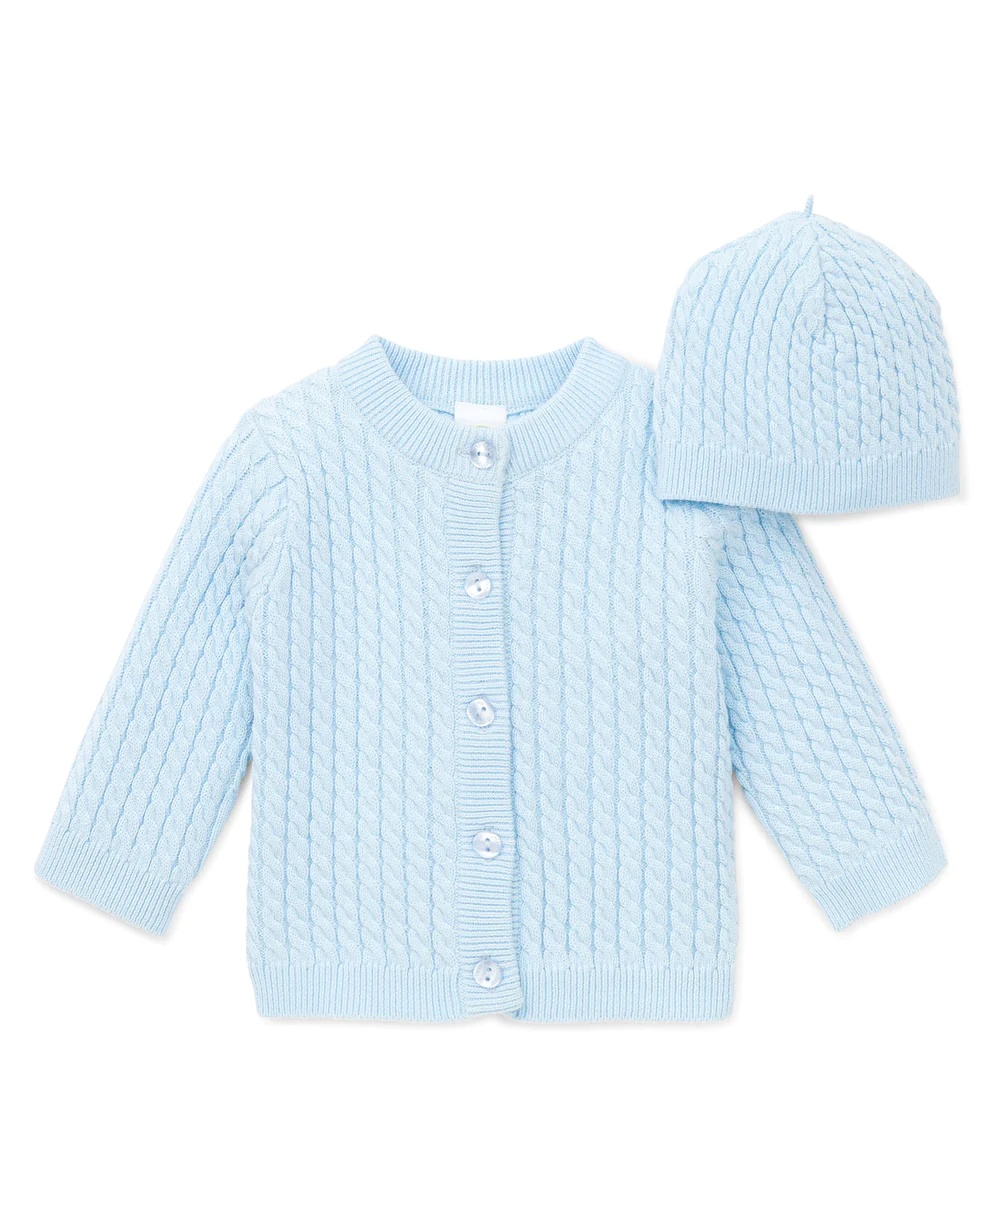
Little Me Light Blue Cable Sweater
Sizes:3m-12m
Brand: Little Me
Category: Apparel & Accessories > Clothing > Baby & Toddler Clothing > Baby & Toddler Tops > Sweaters